Climate of Mecca

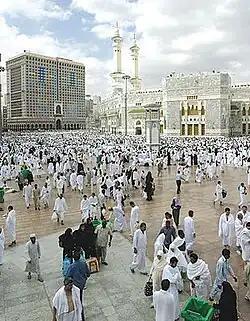
Cumulus humilis cloud over Mecca city

Mecca features a hot desert climate. Mecca retains its hot temperature in winter, which can range from at night to in the day. Summer temperatures are extremely hot, often being over during the day, dropping to at night. Rain usually falls in Mecca in small amounts between November and January. The rainfall, as scant as it is, also presents the threat of flooding and has been a danger since the earliest times. According to Al-Kurdī, there had been 89 historic floods by 1965, including several in the period. In the last century the most severe one occurred in 1941. Since then, dams have been constructed to ameliorate the problem.